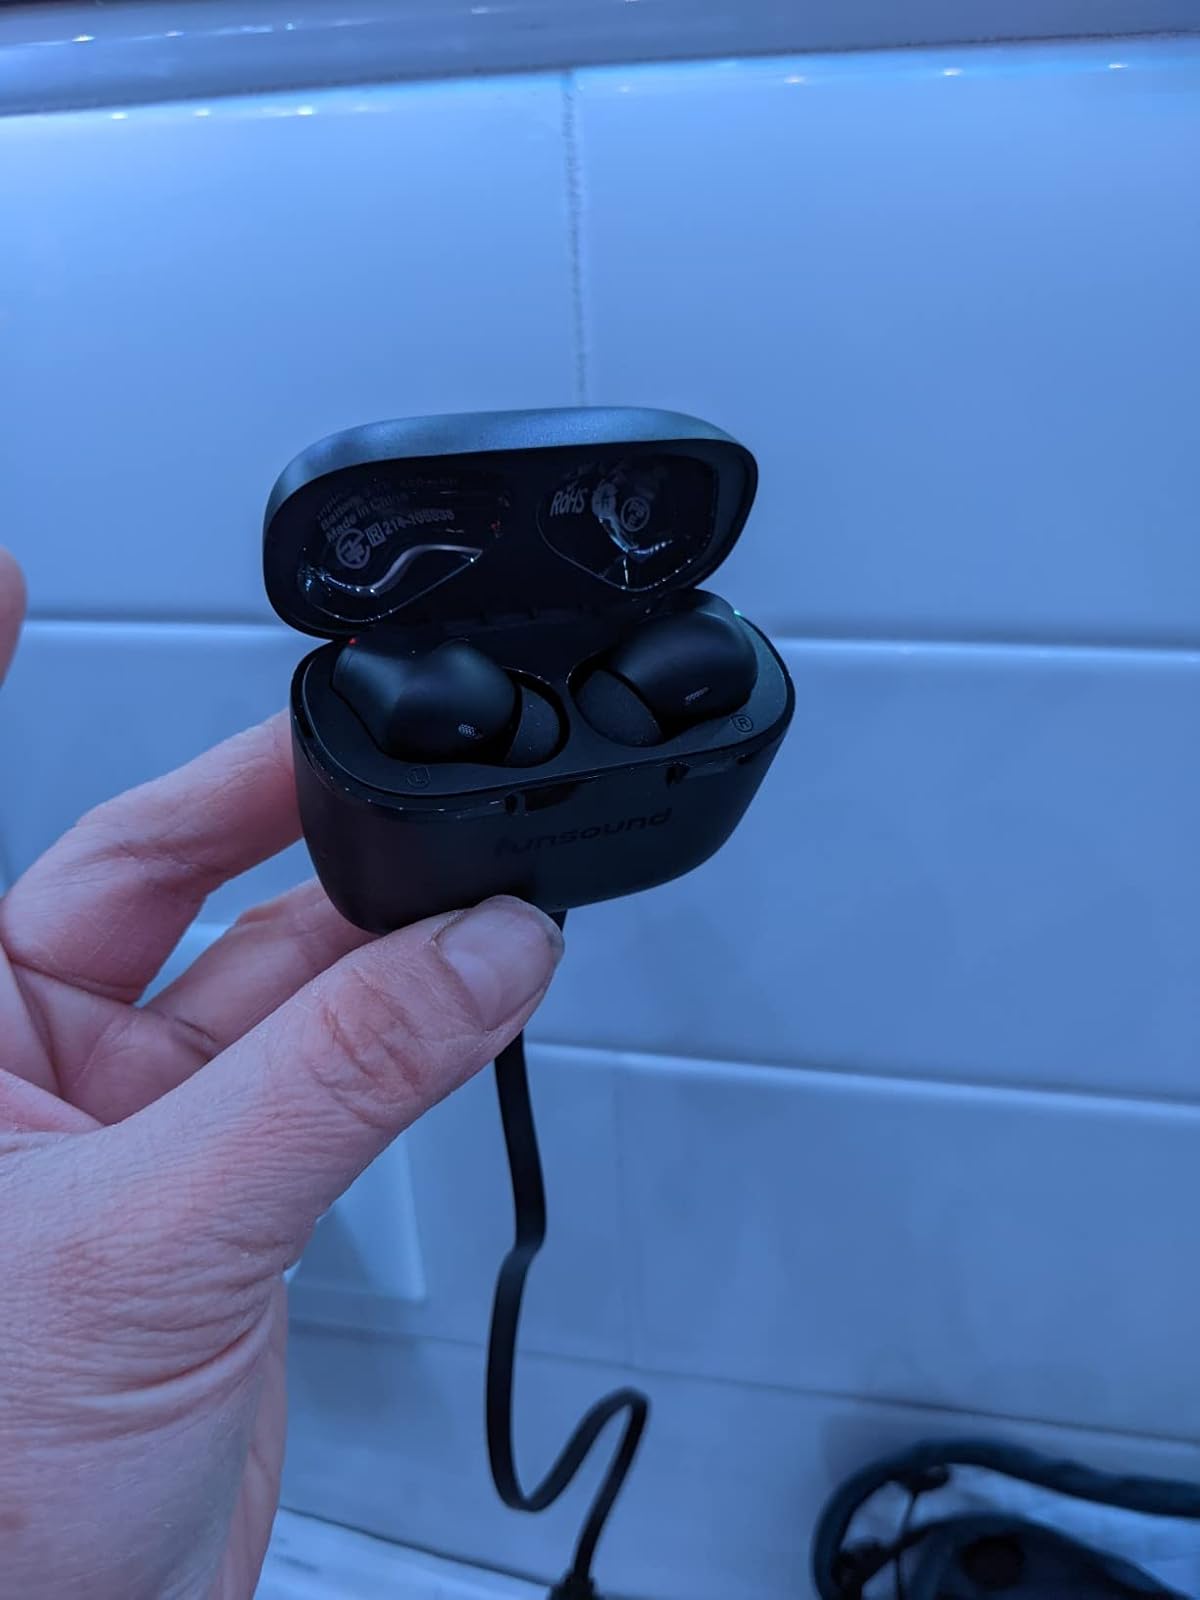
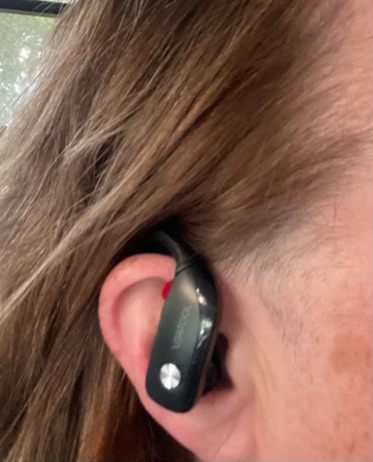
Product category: earbuds
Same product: no